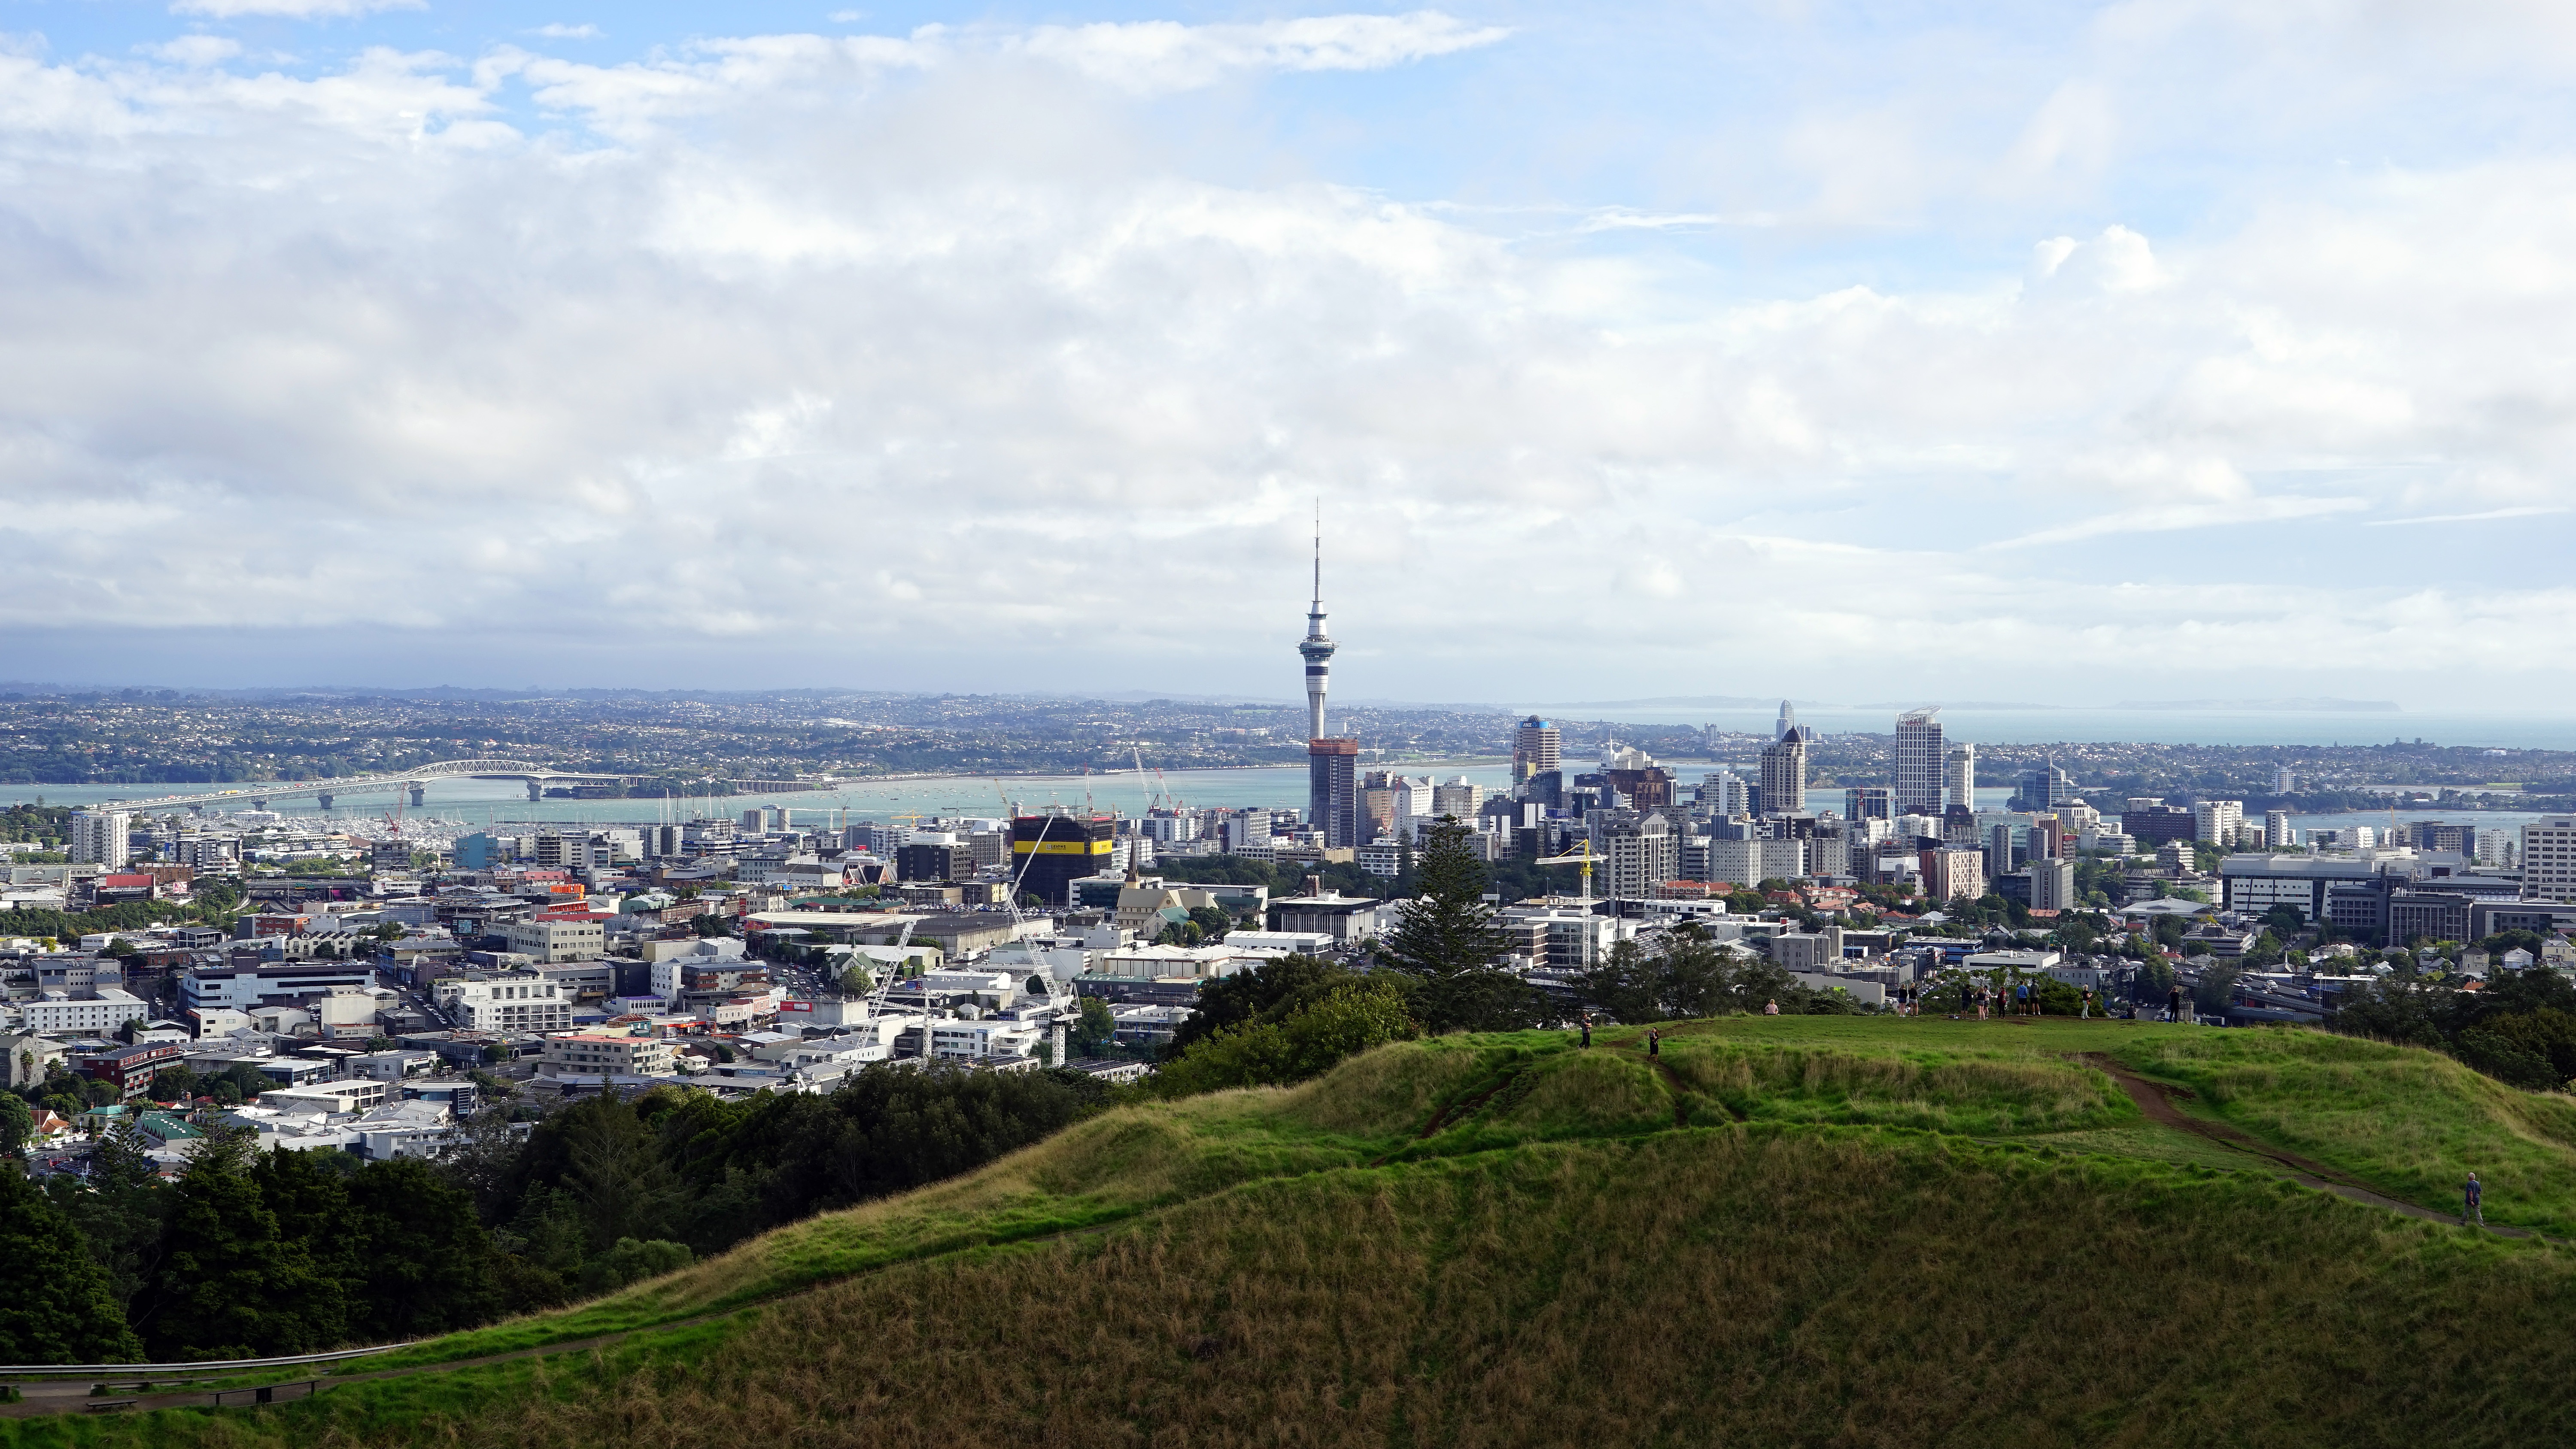
coast, horizon, architecture, sky, skyline, photography, hill, town, city, skyscraper, cityscape, panorama, downtown, tower, landmark, tower block, new zealand, auckland, skytower, big city, bird's eye view, aerial photography, urban area, residential area, geographical feature, human settlement, atmosphere of earth